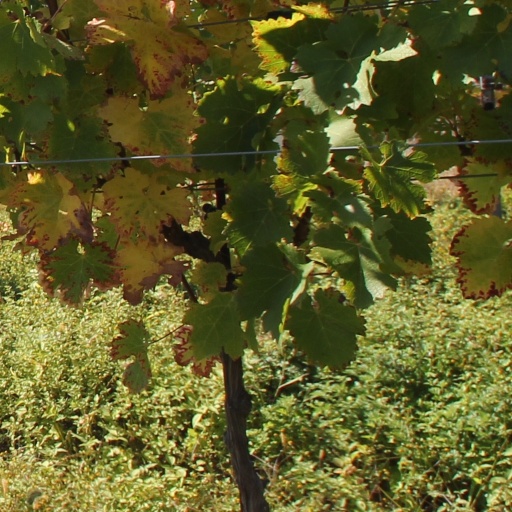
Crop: grape